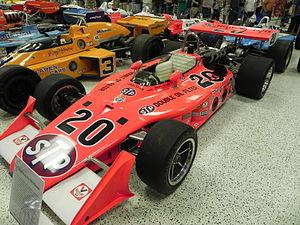
Les 500 miles d'Indianapolis 1973, disputés sur l'Indianapolis Motor Speedway le mercredi 30 mai 1973, ont été remportés par le pilote américain Gordon Johncock sur une Eagle-Offenhauser.
Gordon Johncock, dit Gordy, né le 25 août 1936 à Hastings, est un pilote automobile américain double vainqueur des 500 miles d'Indianapolis.